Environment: real
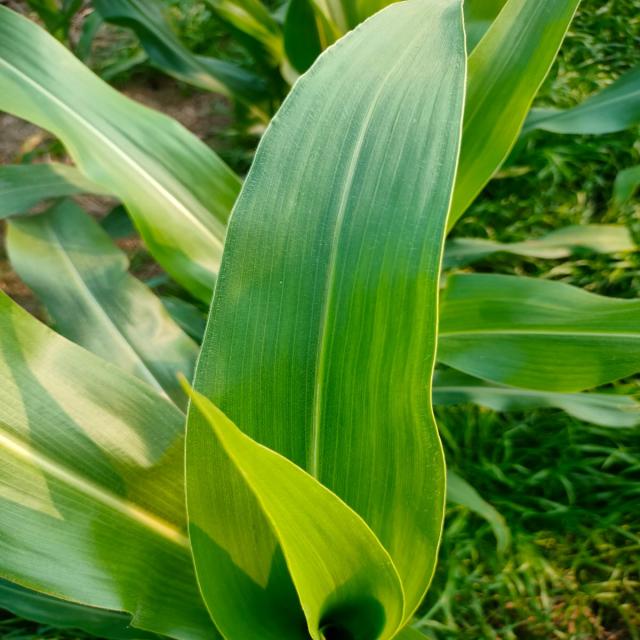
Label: healthy